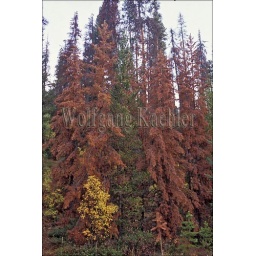
Canada, b.C., manning provincial park, forest with pine trees destroyed by pine beetle